Share taxi

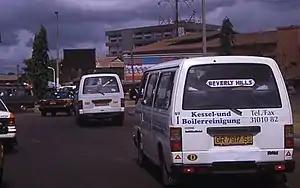
Tro tro in Accra

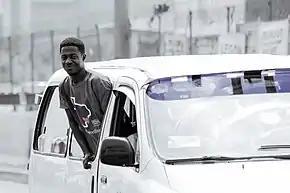
A mate looking out a tro tro

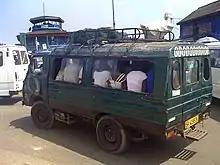
Trotro in Accra 2009

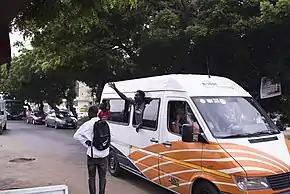
A Mercedes-Benz Sprinter bus with a mate

In Ghana and neighboring countries, share taxis are called "tro tro". They are privately owned minibus that travel fixed routes and leave when filled to capacity. While there are "tro tro" stations, these shared taxis can also be boarded anywhere along the route.